Vehicle registration plates of the Democratic Republic of the Congo

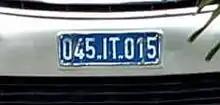
International organisation plate.

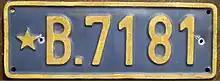
Registration plate from 1958 until 1979

Older style registration plates have different letters and background colors depending upon the era when the plate was issued. Each plate carried the initials of the province where the car was registered, but sometimes the abbreviation of another province would be issued.